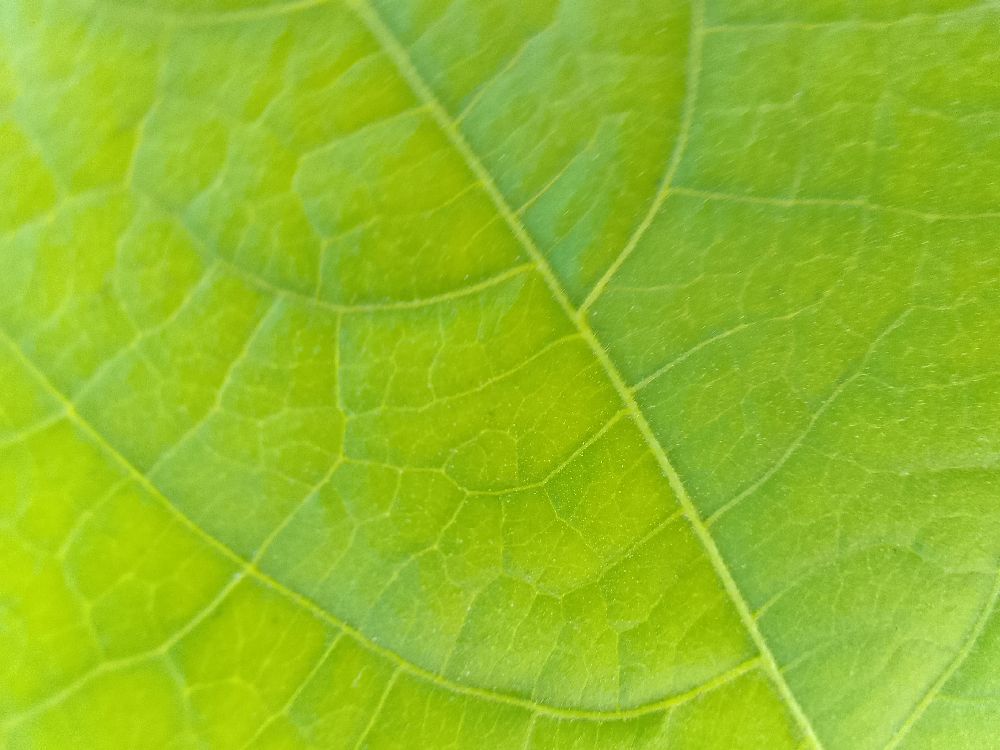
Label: healthy